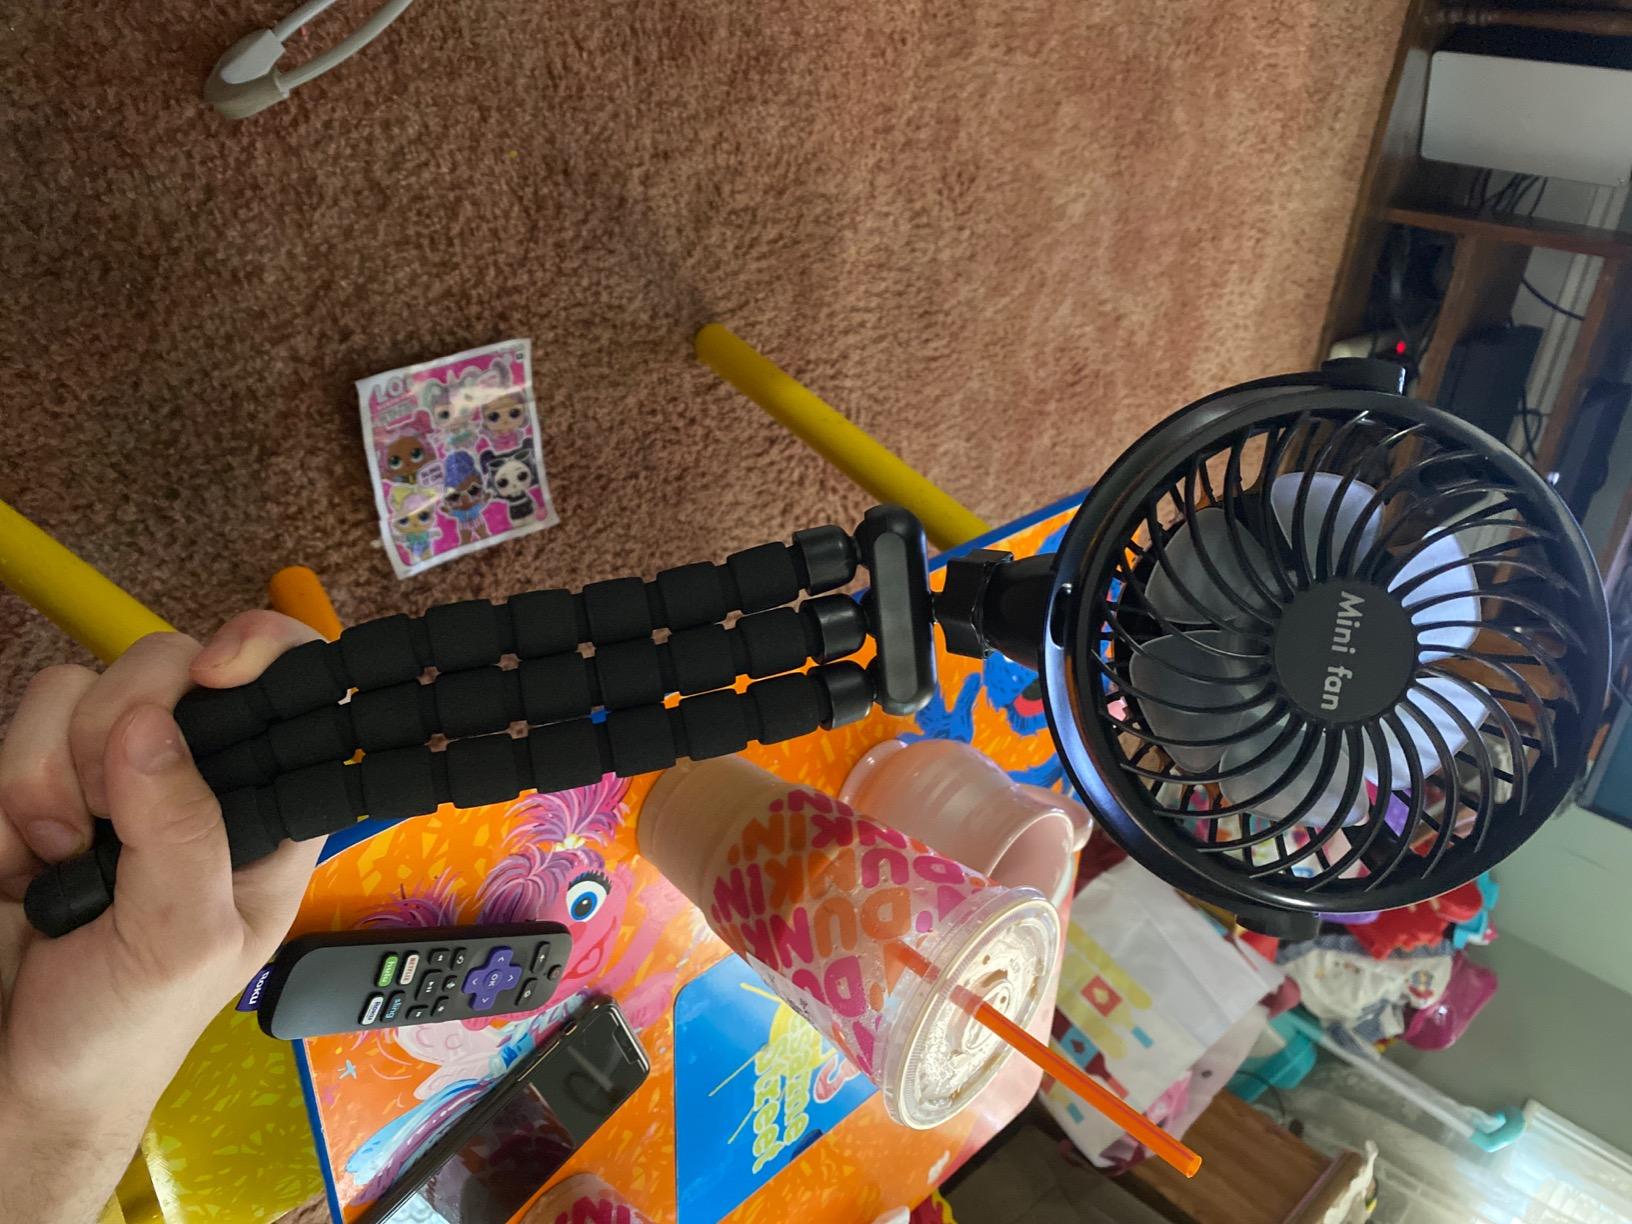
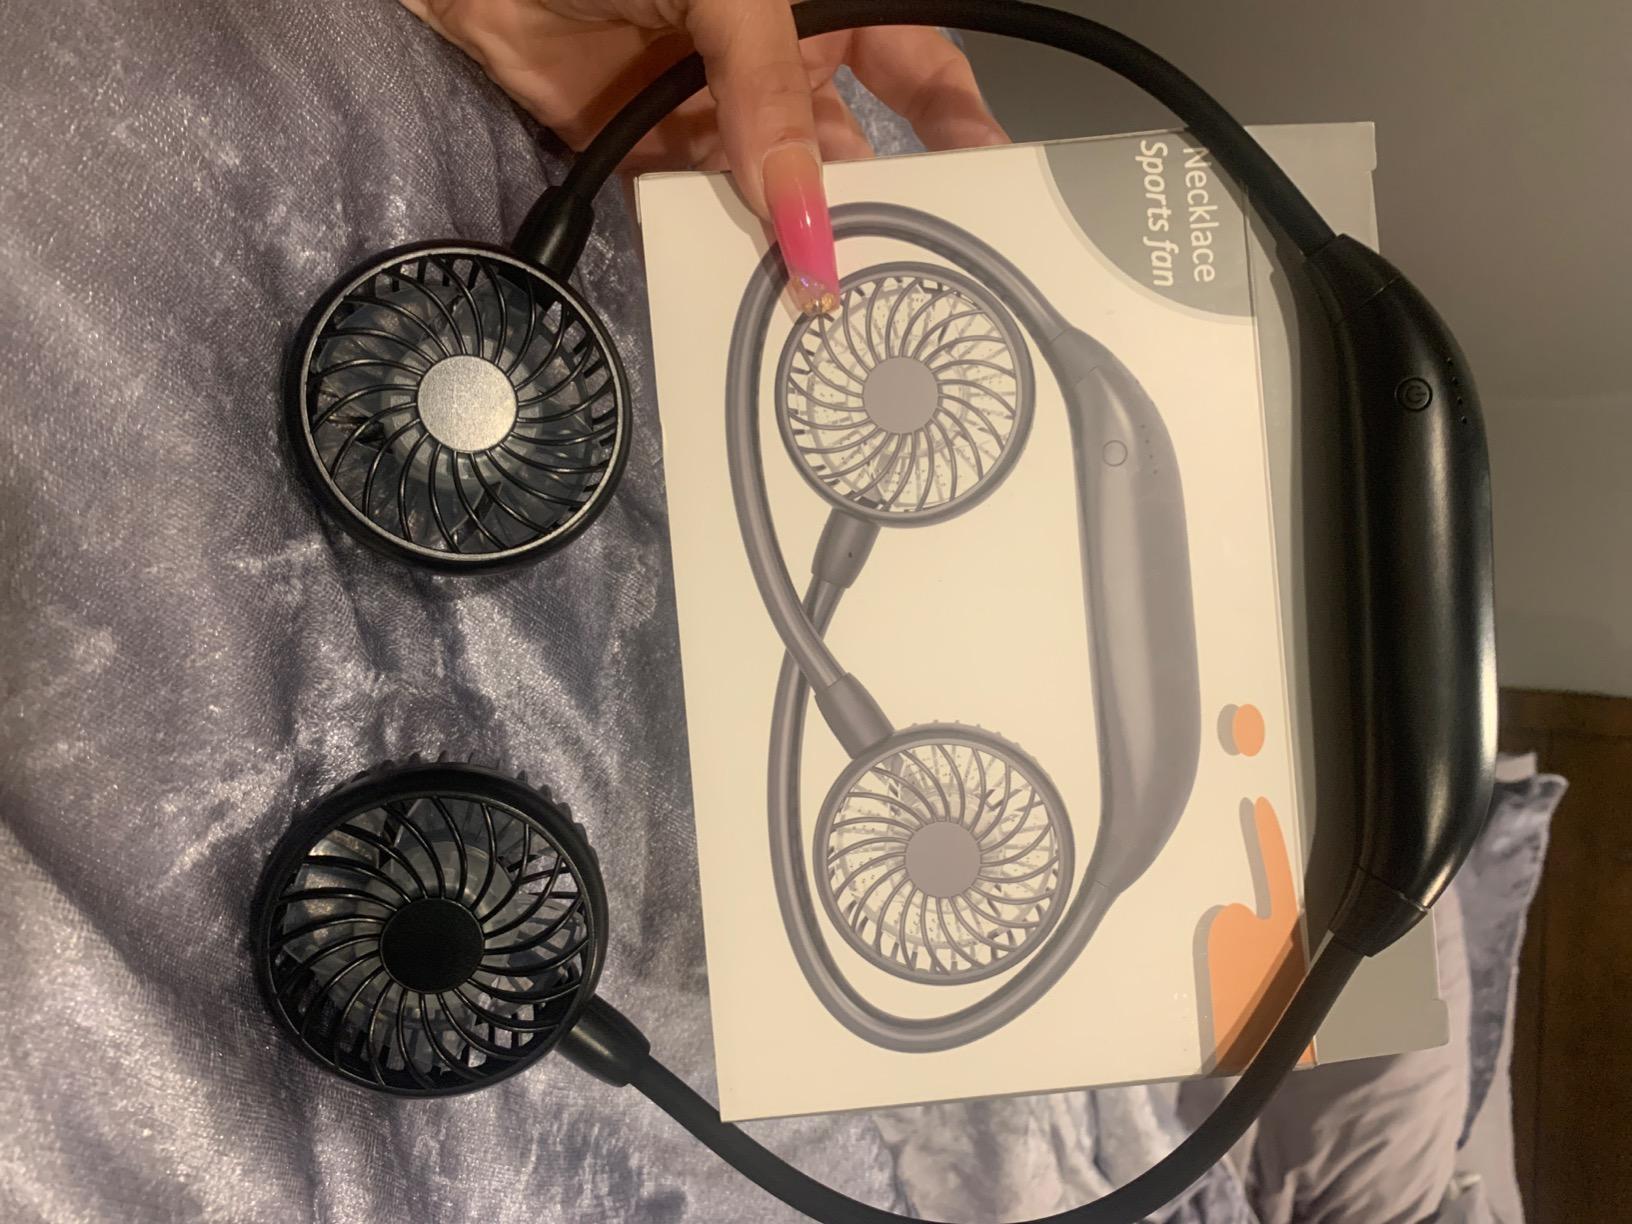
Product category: fan
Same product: no